James Clegg (swimmer)

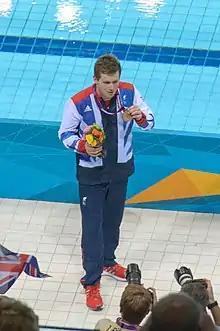
Clegg at the 2012 Summer Paralympics

James Clegg (born 5 January 1994) is a British Paralympic swimmer. Clegg competes in S12 events and qualified for the 2012 Summer Paralympics, winning the bronze in the men's 100 m butterfly event. He is the brother of fellow para-swimmer Stephen Clegg and para-athlete Libby Clegg.